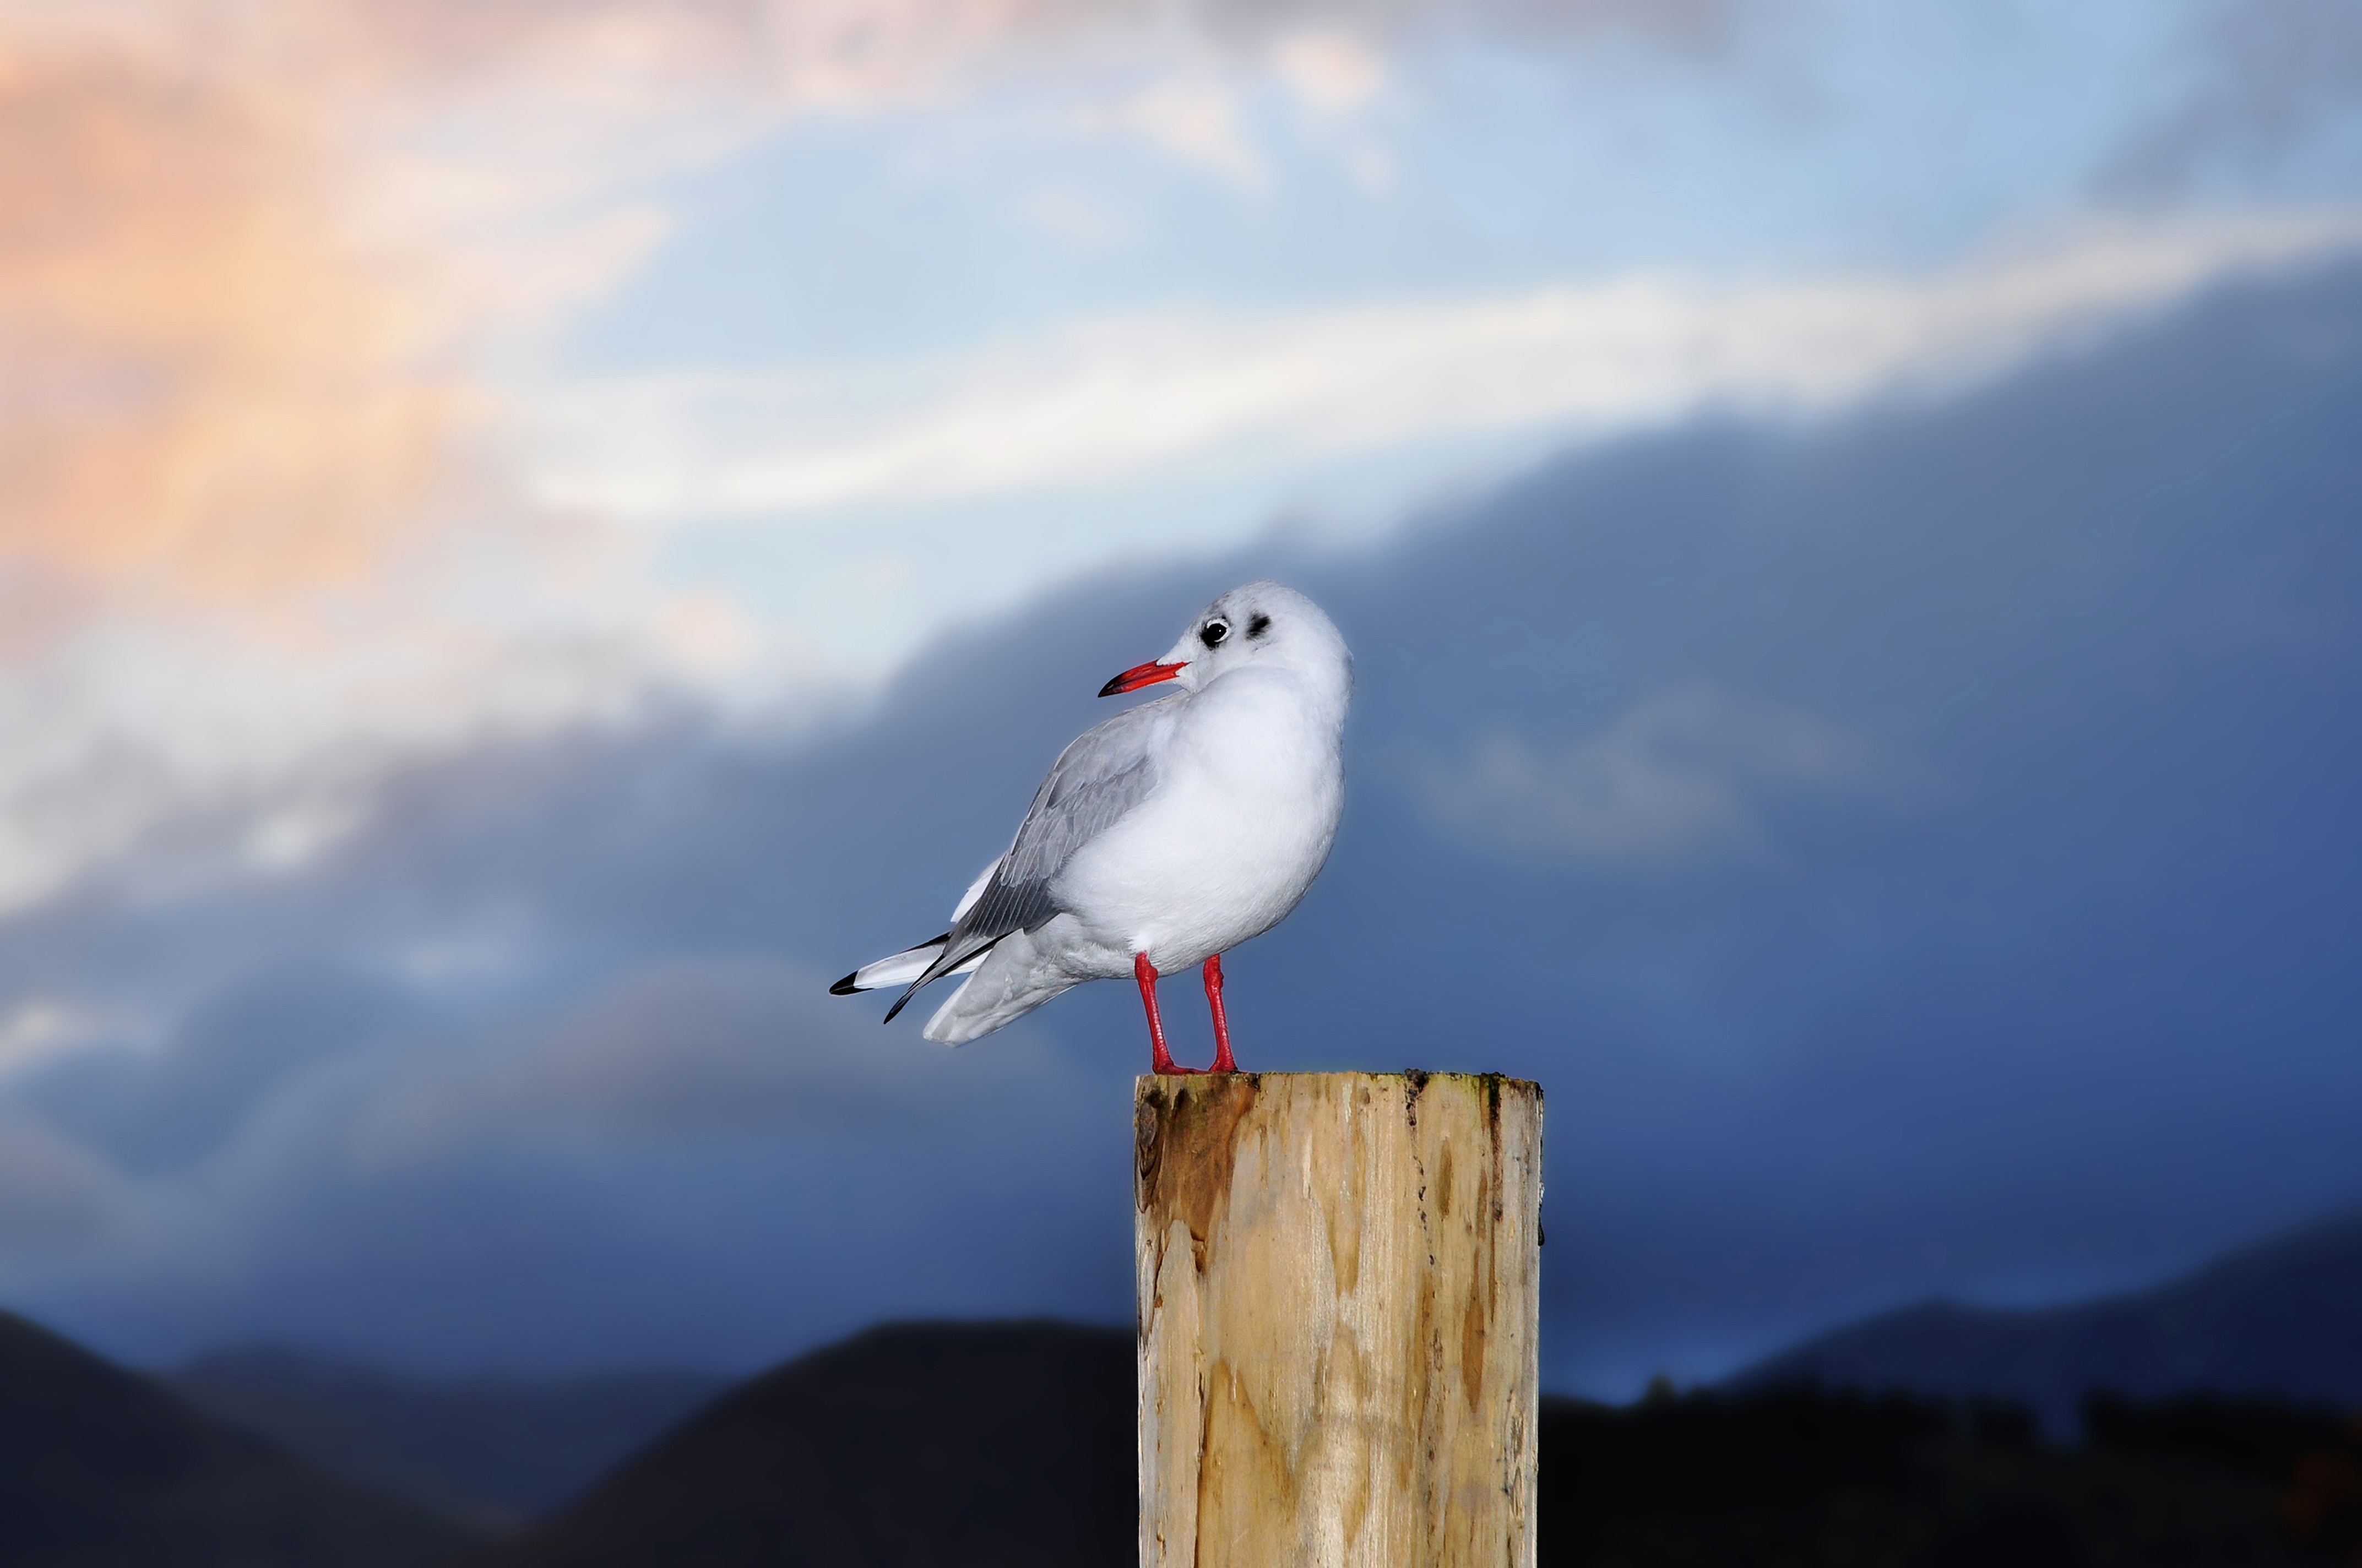
landscape, sea, nature, winter, bird, wing, light, cloud, sky, sunset, lake, seabird, wildlife, wild, environment, evening, reflection, gull, flight, autumn, calm, glow, blue, outdoors, cumbria, england, hills, derwentwater, clouds, mountains, vertebrate, horizontal, common, beautiful, quiet, october, charadriiformes, black headed, chroicocephalus ridibundus, quietly, perching bird